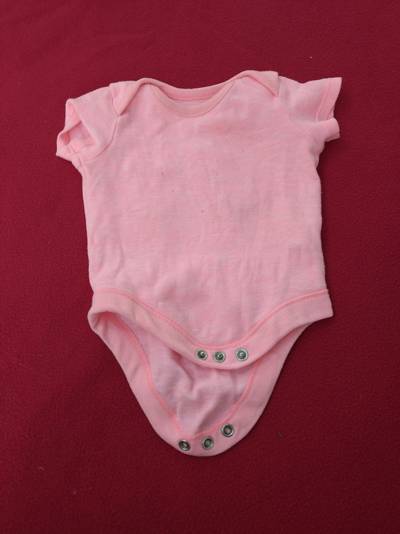
Waste category: clothes